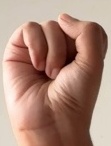
ASL sign: S